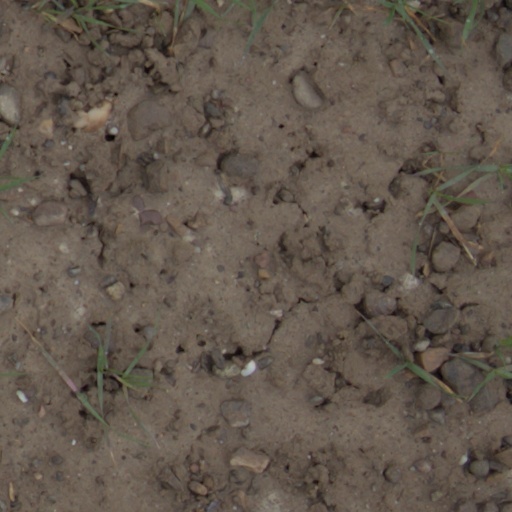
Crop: wheat